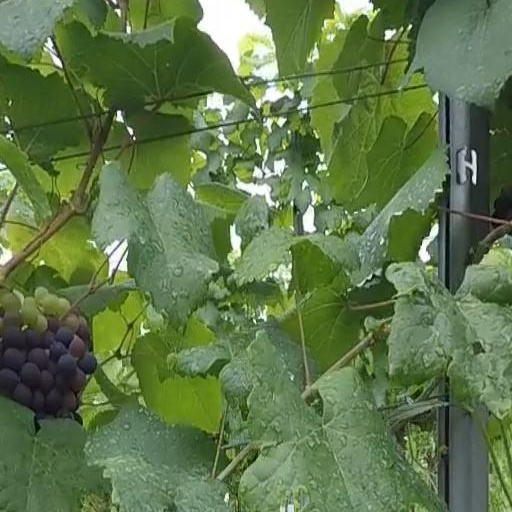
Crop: grape